History of Svalbard

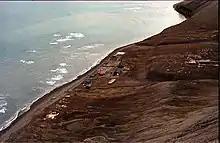
Hopen Radio on Hopen (pictured in 1999) was established by Germany during the war

The Government of Norway took initiative in 1907 for negotiations between the involved states. Multilateral conferences were held in 1910, 1912 and 1914, all of which proposed various types of joint rule. The break-through came at the Paris Peace Conference. Germany and Russia had both been excluded, while Norway enjoyed much goodwill after their neutral ally policy during the war and was at the same time seen as harmless. The Svalbard Treaty of 9 February 1920 granted Norway full sovereignty over Svalbard, although with two major limitations: all parties to the treaty had equal rights to economic resources and the archipelago was not to be used for "warlike purposes".